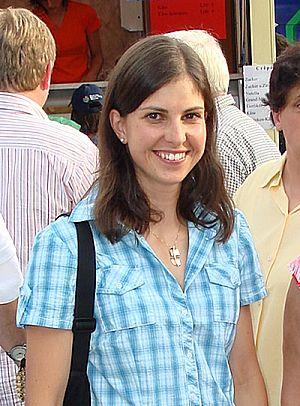
Michela Ponza, née le 12 février 1979 à Bolzano, est une biathlète italienne.